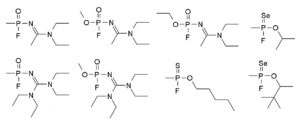
Les agents Novitchok sont un ensemble d'agents innervants développés par l'Union soviétique dans les années 1970 et 1980 puis par la Russie au moins jusque dans les années 1990. Ce sont des armes chimiques binaires, c'est-à-dire produites peu avant d'être utilisées en faisant réagir deux composés précurseurs moins toxiques, dont l'existence a été rendue publique en octobre 1991 à la suite des révélations de Vil Mirzayanov, un scientifique russe aujourd'hui établi aux États-Unis qui participait alors à leur développement. Il s'agirait des agents innervants les plus toxiques jamais conçus. Certaines molécules, comme le A-232, auraient, dans les conditions optimales, un effet cinq à huit fois plus puissant que l'agent VX, tandis que d'autres, comme le A-234, seraient dix fois plus toxiques que le soman.
Vil Mirzayanov est un chimiste russe d'origine tatare né le 9 mars 1935 à Starokanguychevo, une petite ville de Bachkirie. Il est connu comme lanceur d'alerte pour avoir révélé en 1991 l'existence et la poursuite du programme soviétique puis russe de développement des agents innervants Novitchok, armes chimiques parmi les plus dangereuses jamais produites.
Un agent innervant est un poison du système nerveux qui bloque la transmission des informations nerveuses jusqu'aux organes. Ce sont des composés organiques agissant comme inhibiteurs de l'acétylcholinestérase. Cette dernière est l'enzyme qui catalyse normalement l'hydrolyse de l'acétylcholine, un neurotransmetteur, afin que son effet ne se prolonge pas après l'arrêt de l'influx nerveux ; sous l'effet d'un agent innervant, l'acétylcholine n'est plus clivée au niveau des synapses et continue d'agir sur les organes après que l'influx nerveux a cessé. Il en résulte une crise cholinergique qui se manifeste par un ensemble de symptômes : myosis, accélération des sécrétions, convulsions, miction et défécation incontrôlées, les premiers symptômes pouvant apparaître quelques secondes après l'exposition. La mort par asphyxie ou par arrêt cardio-circulatoire peut survenir en quelques minutes du fait de la perte du contrôle des fonctions vitales.